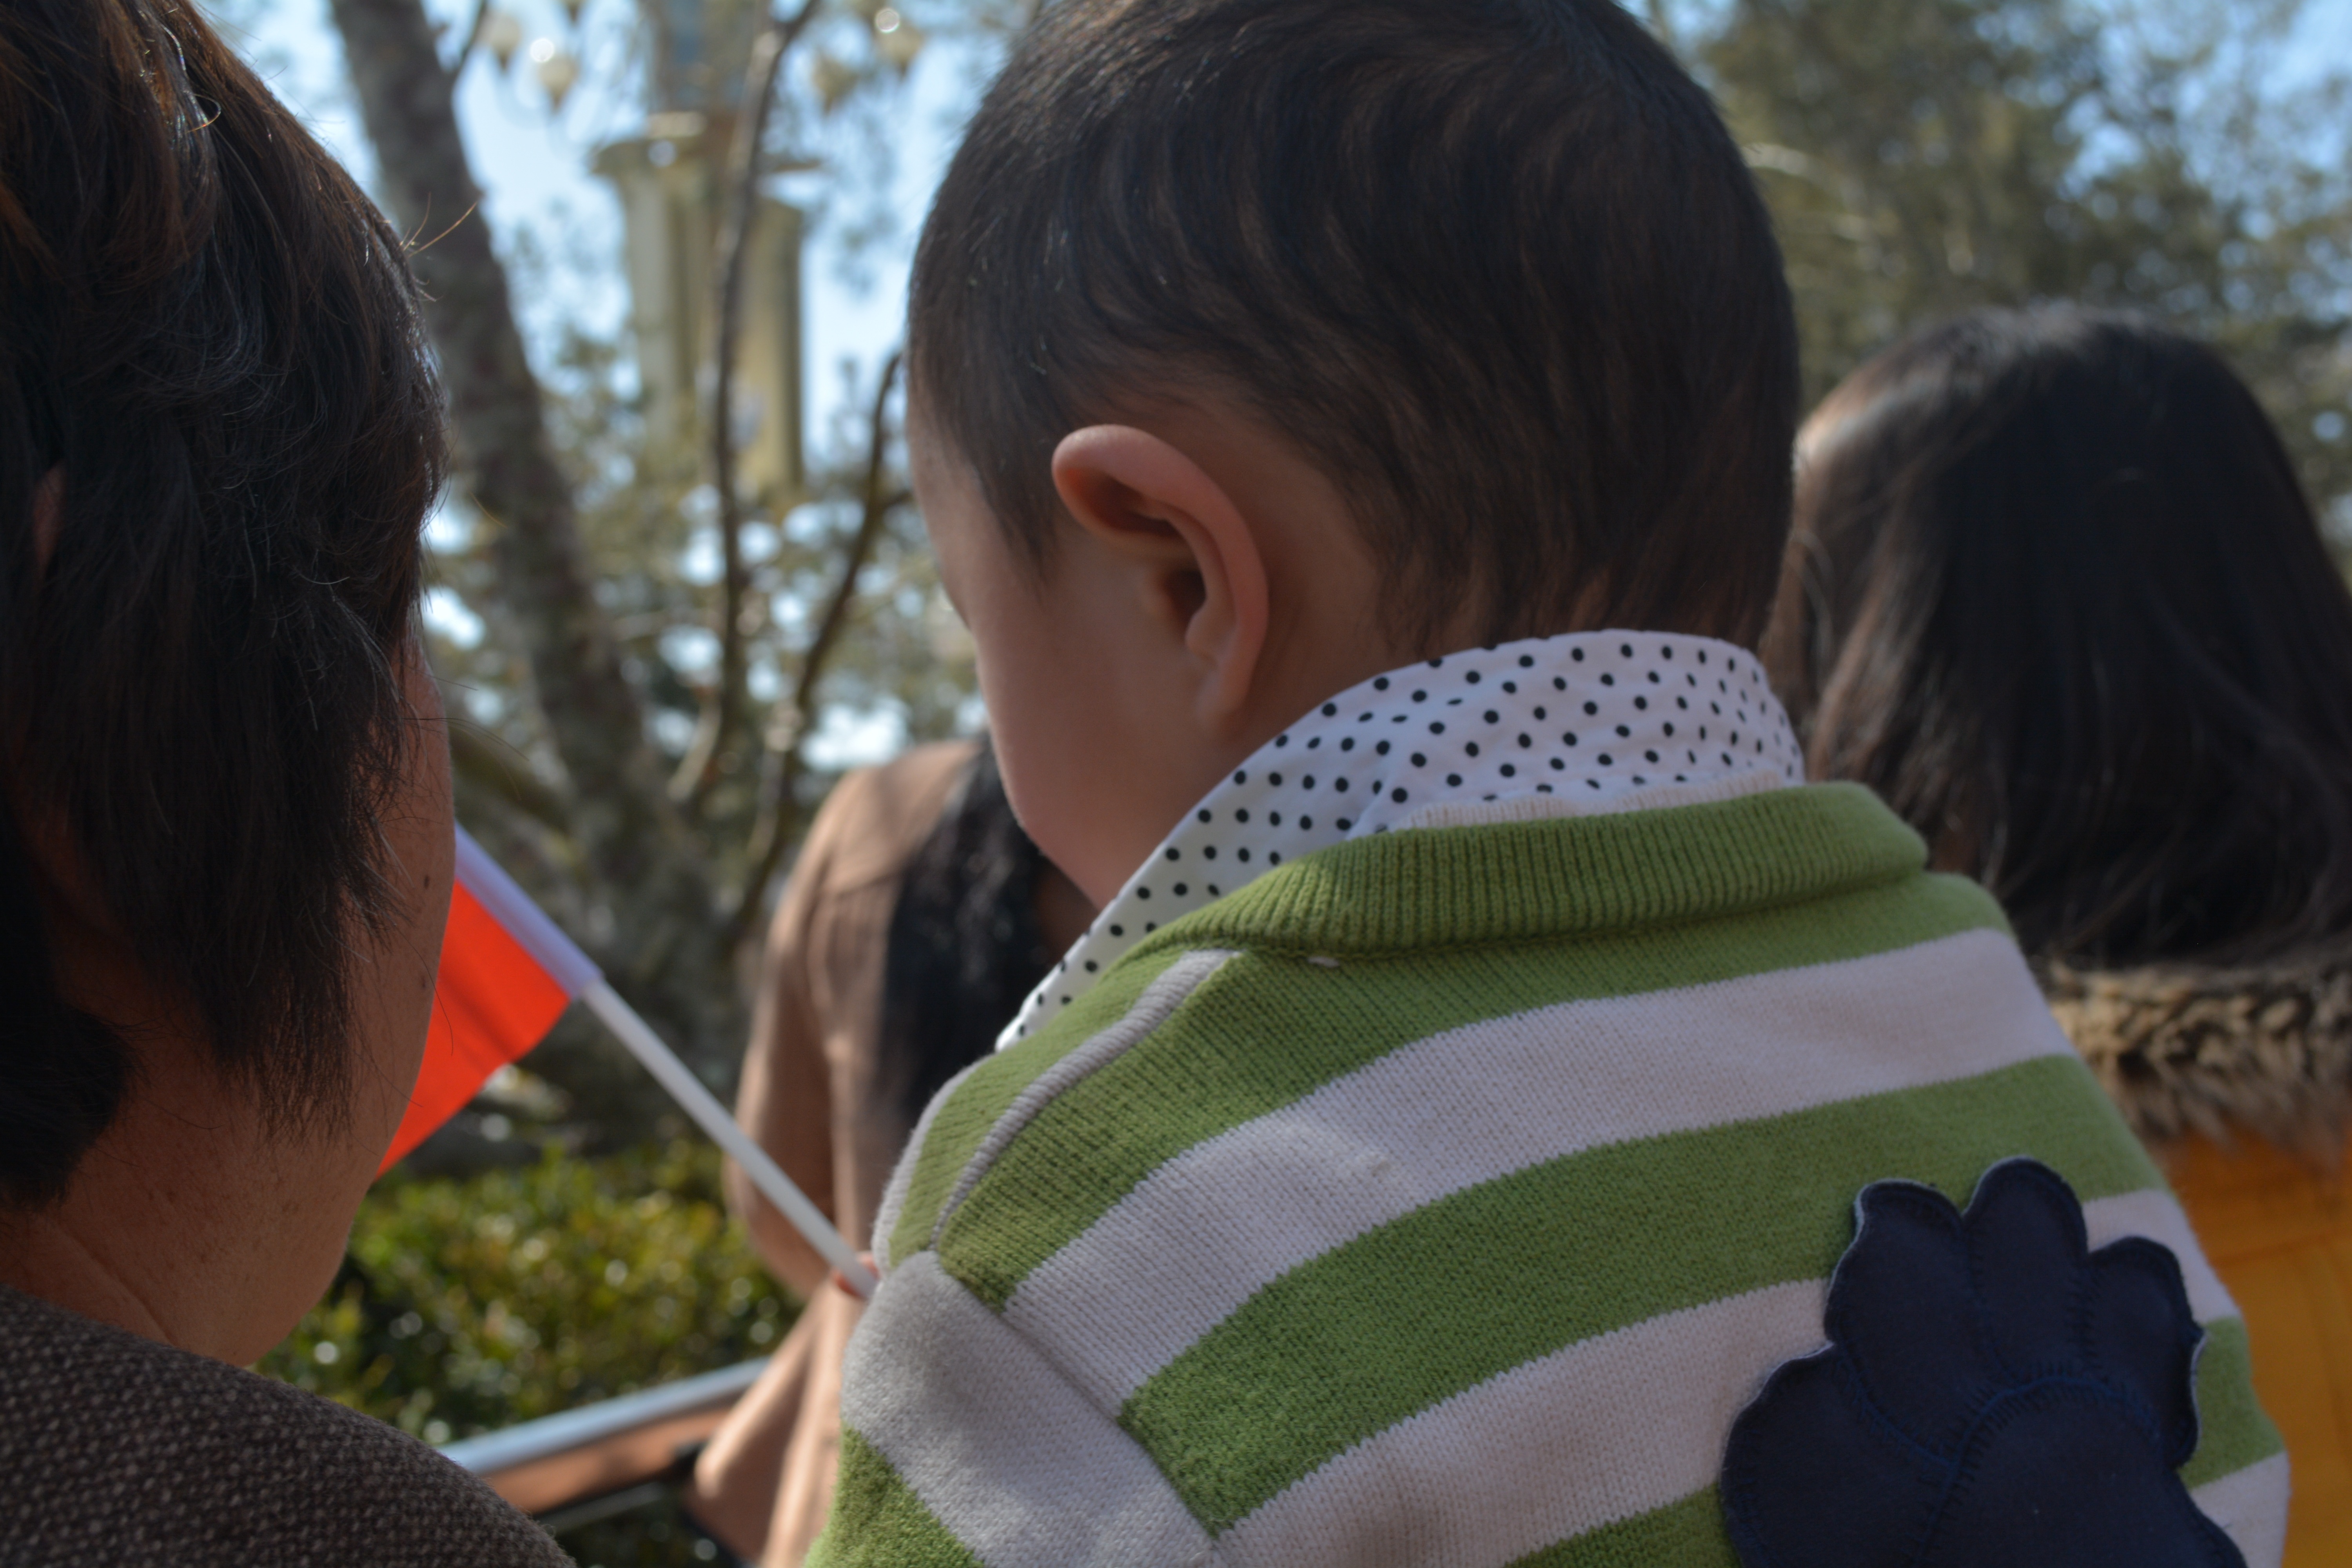
person, people, spring, color, child, season, day, interaction